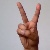
The image shows a hand gesture representing the letter 'V' in Indian Sign Language.